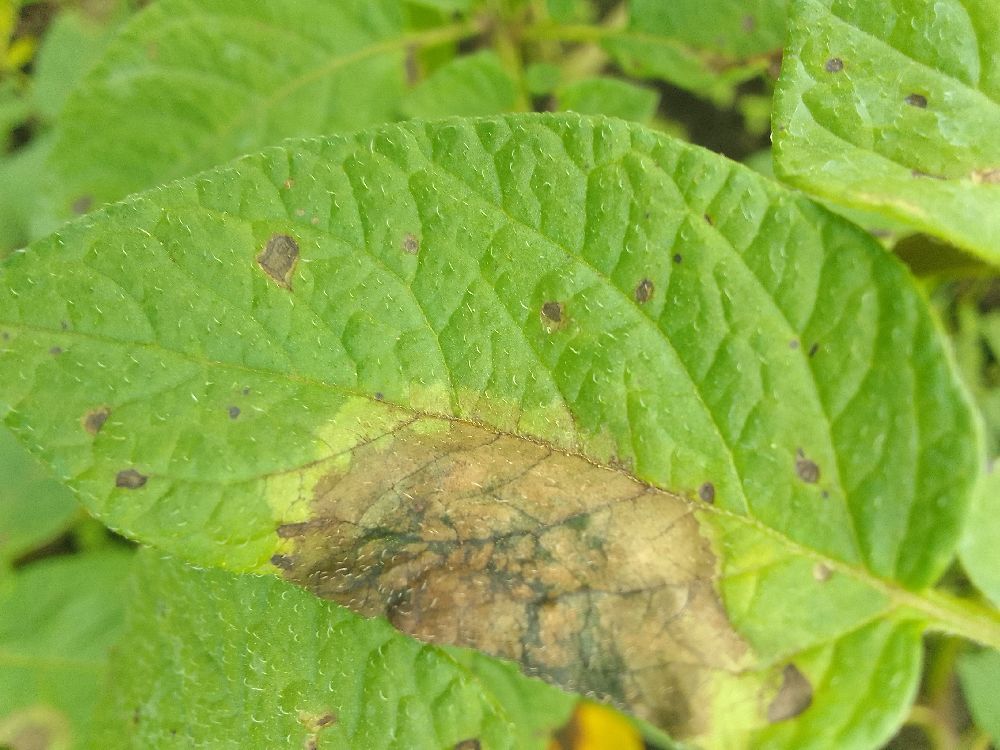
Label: Late blight